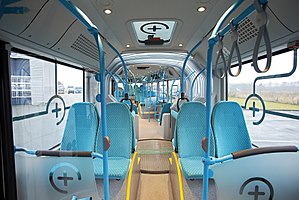
Linje 5C / Materiel og drift
Interiør i ledbusserne på linje 5C.
Linje 5C er en buslinje i København, der kører mellem Herlev Hospital og Københavns Lufthavn, Kastrup. Linjen er udliciteret til Arriva, der driver linjen fra sit garageanlæg i Gladsaxe. Med ca. 17,8 mio. passagerer i 2019 er linjen den mest benyttede af Movias buslinjer. Linjen betjener blandt andet Husum, Brønshøj, Nørrebro, Indre By, Sundbyerne og Kastrup.